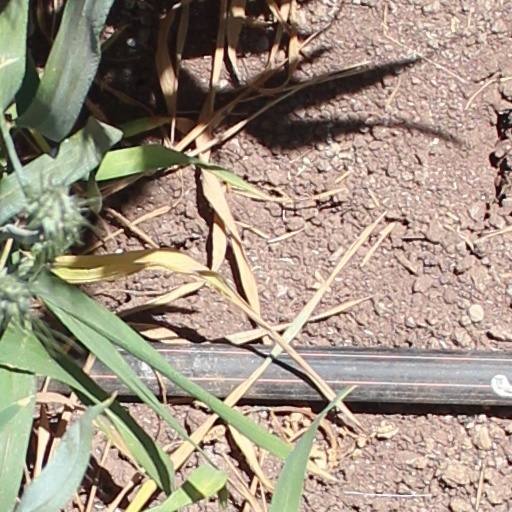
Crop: wheat